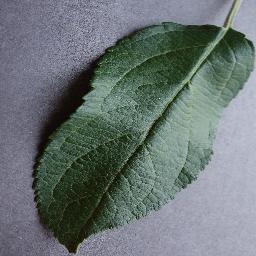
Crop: apple
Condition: healthy